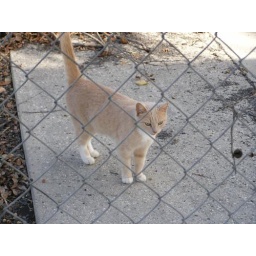
Felicity's person was never found. She was adopted to a new home in the Northeast.